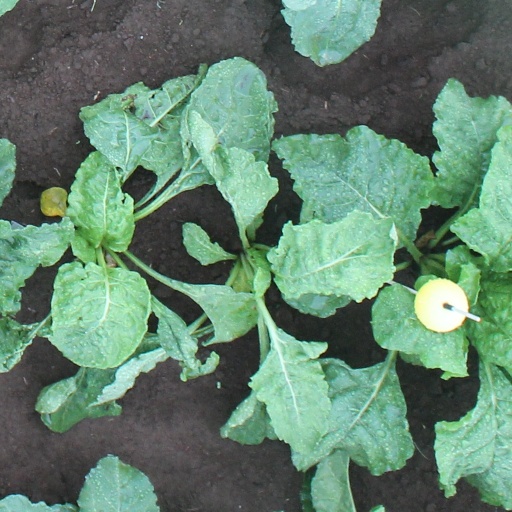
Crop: sugar beet